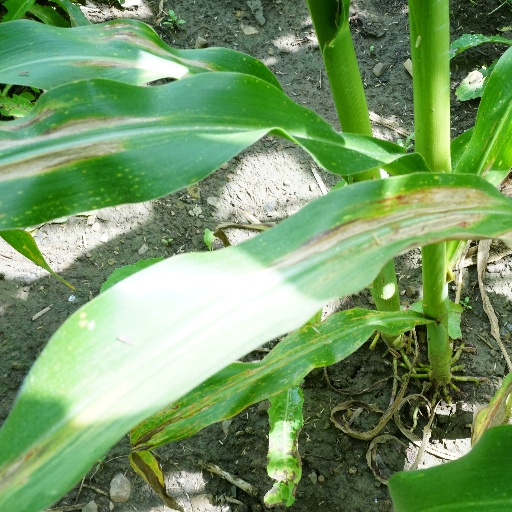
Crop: maize; corn